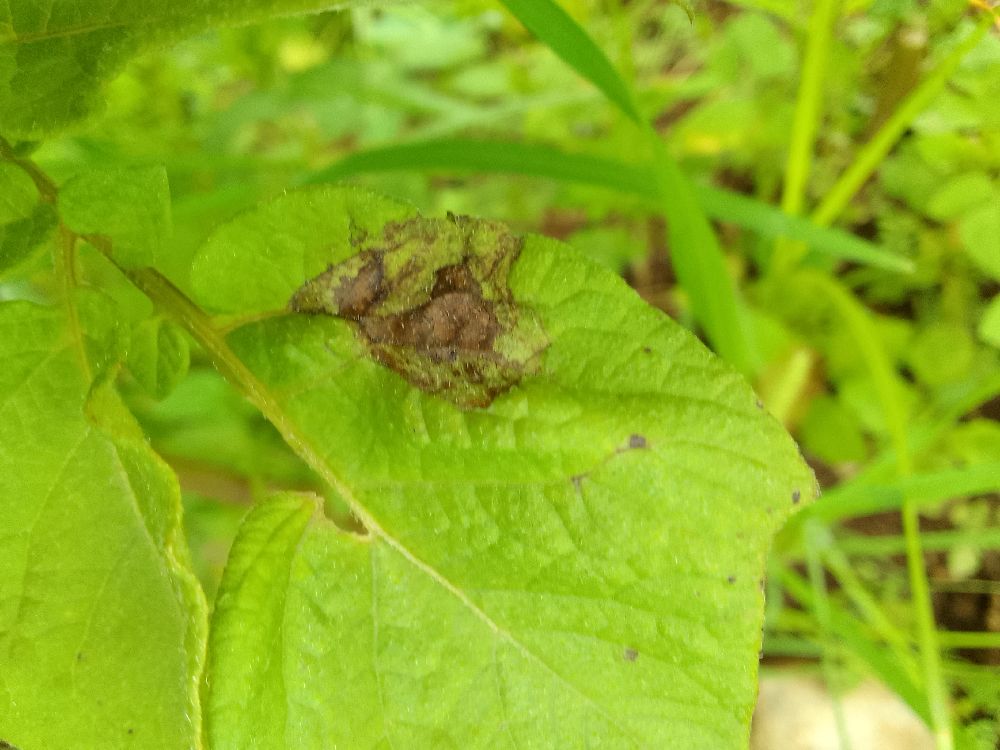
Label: Late blight